Question: Please indicate a possible affordance area of the frisbee that can be used for throwing
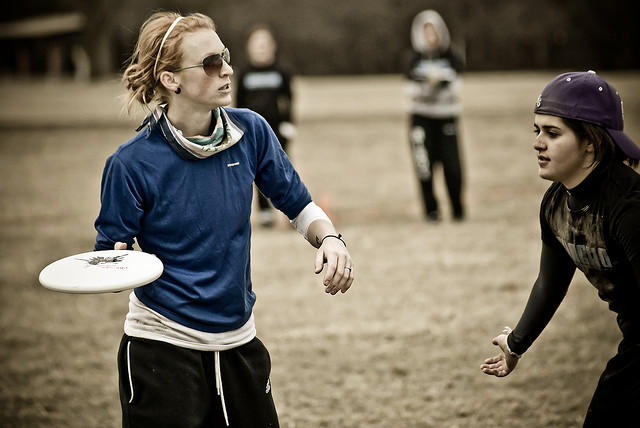
Answer: [27.5, 242.5, 174.5, 296.5]